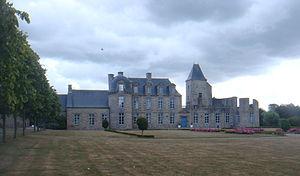
Le château du Bois-Guy, Parigné.
Aimé Casimir Marie Picquet du Boisguy, né le 15 mars 1776 à Fougères, et mort le 25 octobre 1839 à Paris, est un militaire français et un général chouan pendant la Révolution française.
Le château du Bois-Guy est un château datant du XVIIᵉ siècle, situé sur la commune de Parigné, en Ille-et-Vilaine.